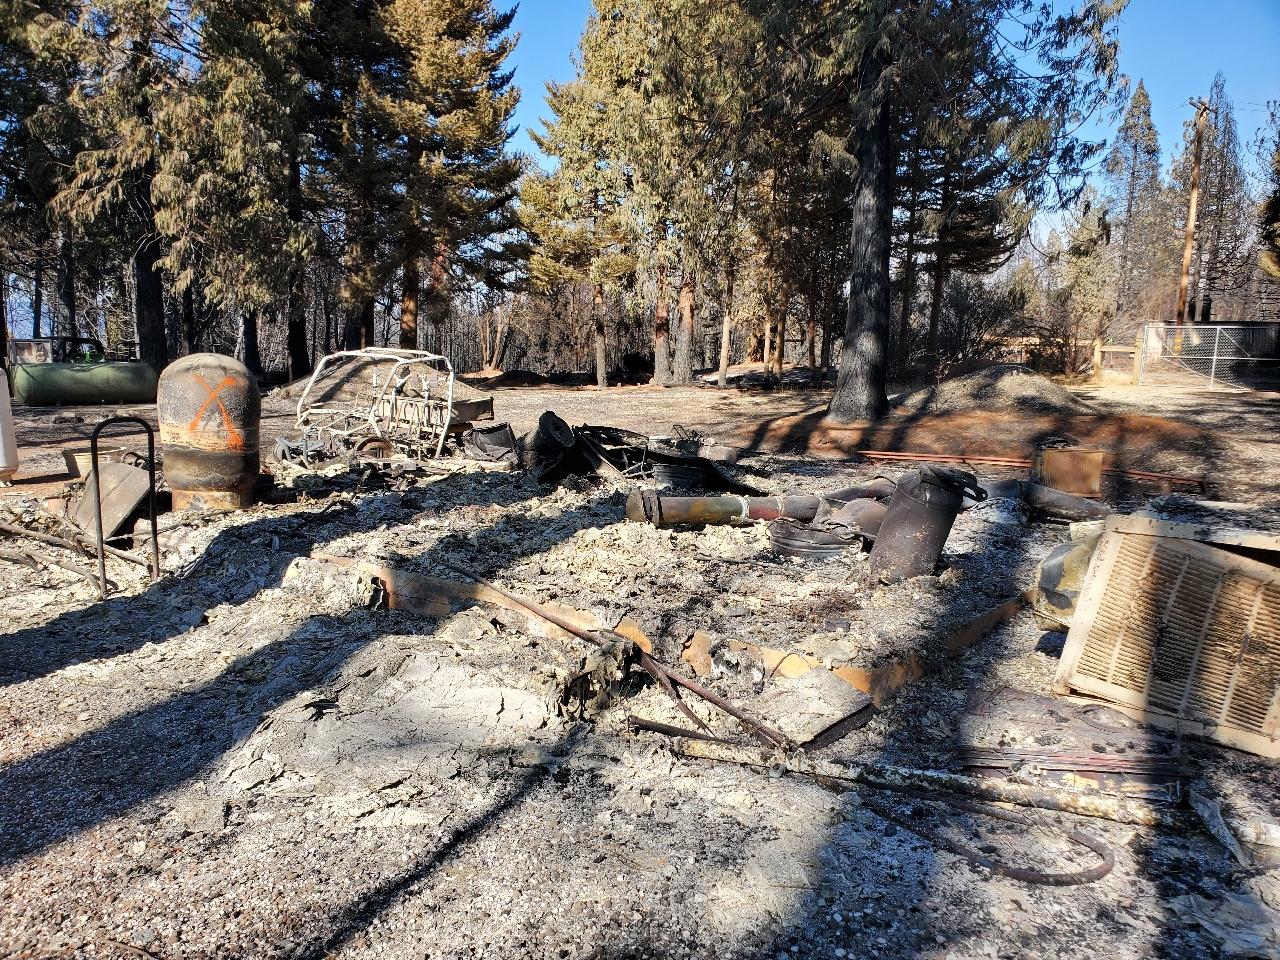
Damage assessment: destroyed